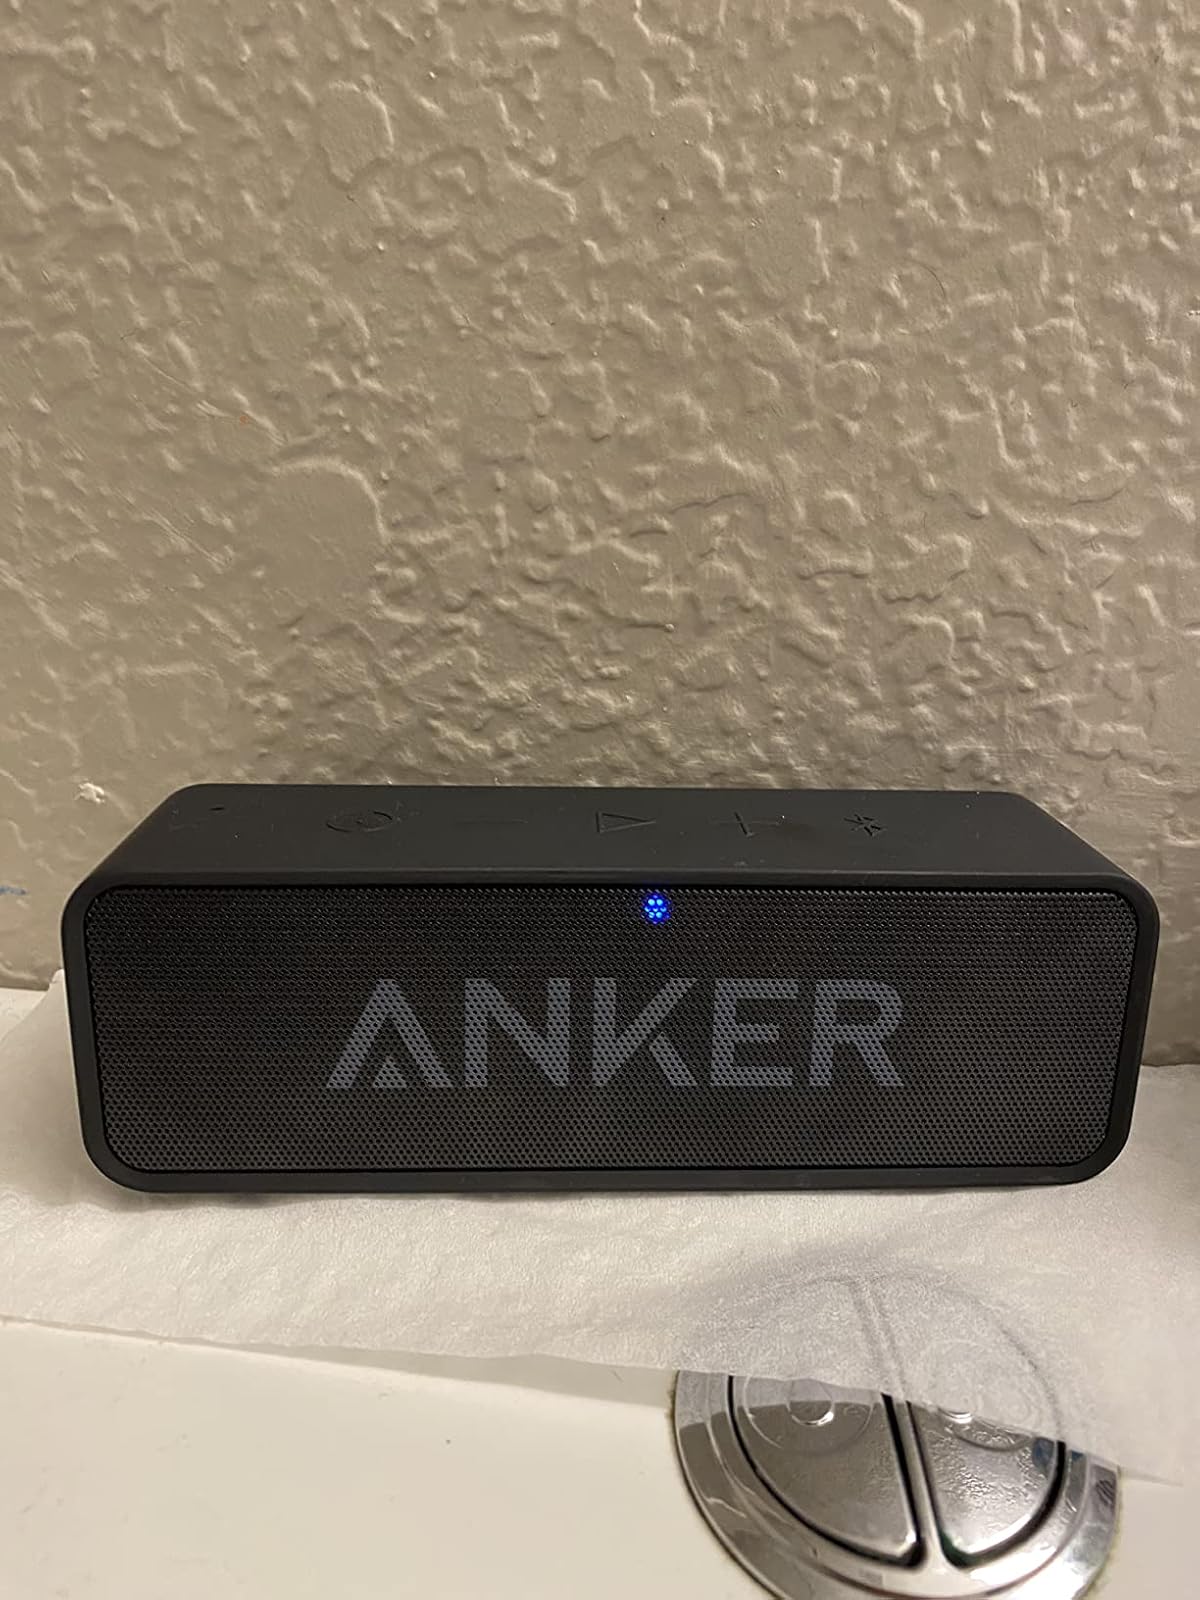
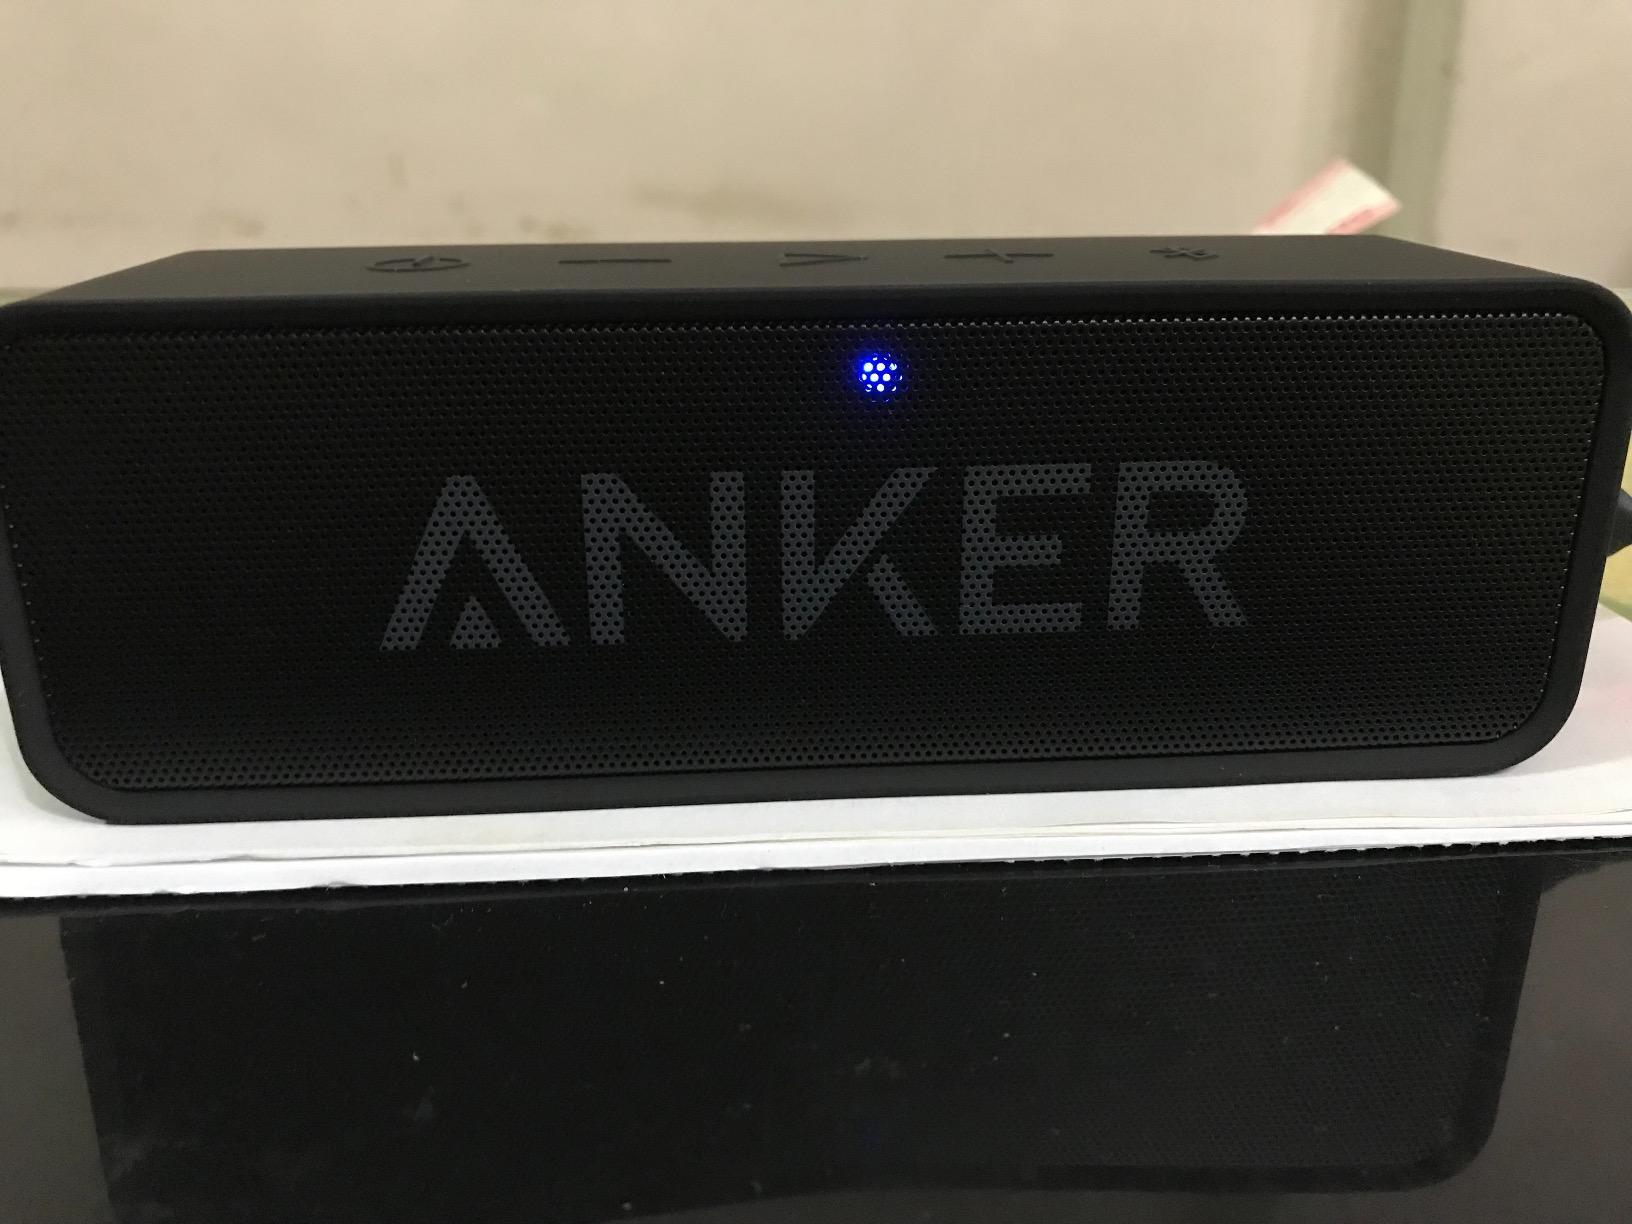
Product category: speaker
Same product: yes